Yazid I

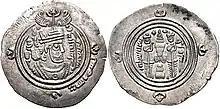
Arab-Sasanian dirham of Yazid I, struck at the Basra mint, dated AH 61, the year in which the Battle of Karbala occurred.The obverse side shows the portrait of the Sasanian "shah" Khosrow II and his name in the Pahlavi script.

Yazid ibn Mu'awiya ibn Abi Sufyan (11 November 683), commonly known as Yazid I, was the second caliph of the Umayyad Caliphate, ruling from April 680 until his death in November 683. His appointment by his father Mu'awiya I was the first hereditary succession to the caliphate in Islamic history. His caliphate was marked by the death of Muhammad's grandson Husayn ibn Ali and the start of the crisis known as the Second Fitna.